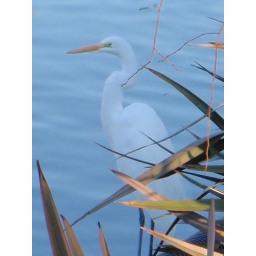
Random shoot walking by the lake